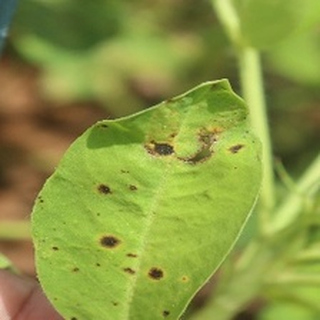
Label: groundnut_late_leaf_spot